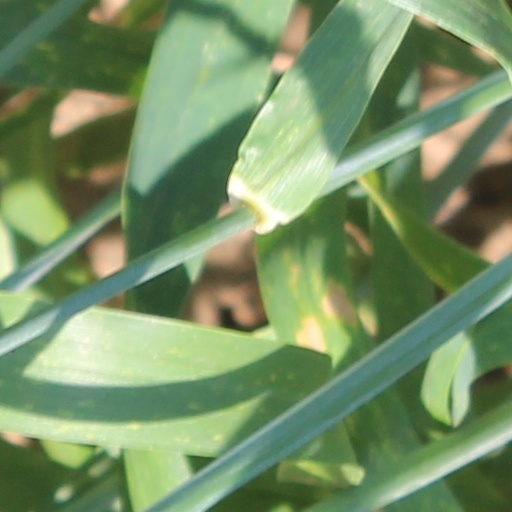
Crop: wheat